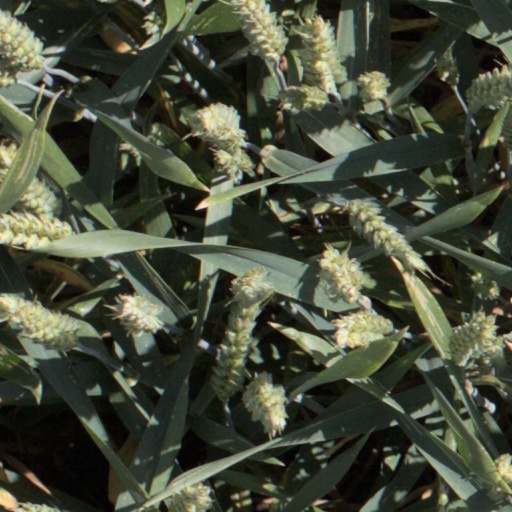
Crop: wheat